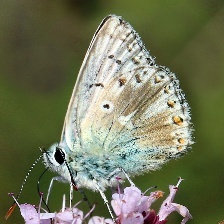
Species: CHALK HILL BLUE
Butterfly family (ImageNet category): lycaenid_butterfly